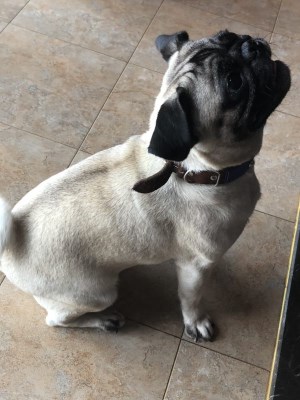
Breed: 798-n000130-pug